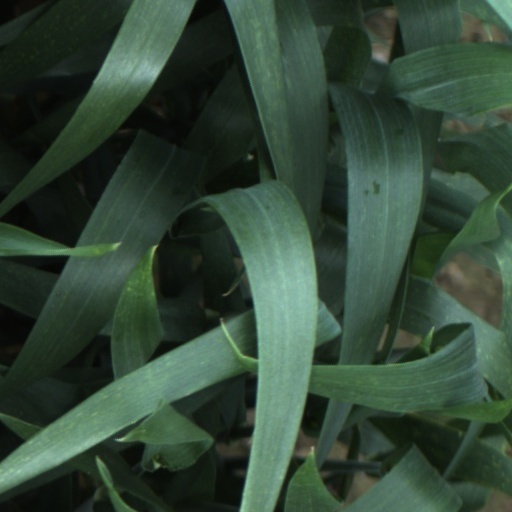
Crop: wheat